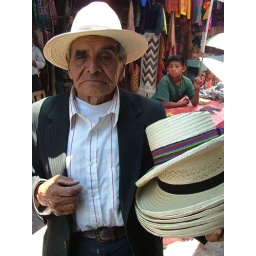
A Guatemalan man selling hats at the busy street market in Chichicastenango.